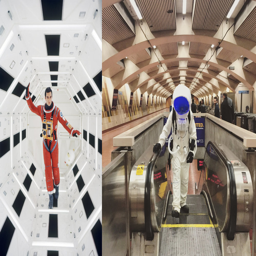
one of my early inspirations for the space suit was the image at left from film director .